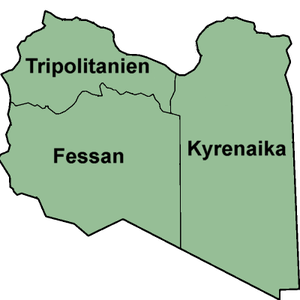
Carte de les trois governorates de Libya.